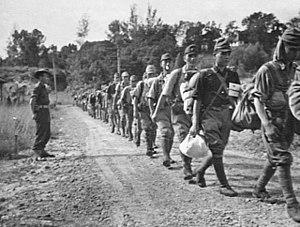
Kota Kinabalu, anciennement connue sous le nom de Jesselton, est la capitale de l'État du Sabah en Malaisie et la préfecture du district de Kota Kinabalu. Elle est également la capitale de la division de la Côte Ouest du Sabah. La ville se situe sur la côte nord-ouest de l'île de Bornéo au bord de la mer de Chine méridionale. Le parc national de Tunku Abdul Rahman se trouve à l'ouest et le mont Kinabalu, qui donne son nom à la ville, est à l'est. Selon le recensement de 2010, Kota Kinabalu compte 452 058 habitants, et, si les districts adjacents de Penampang et Putatan sont inclus, la population de l'agglomération est de 628 725 habitants.